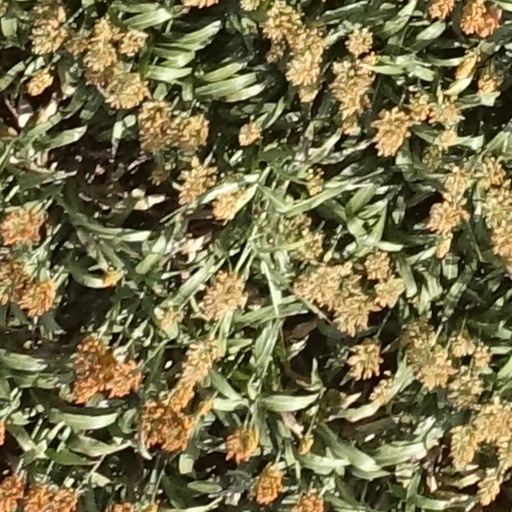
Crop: sorghum